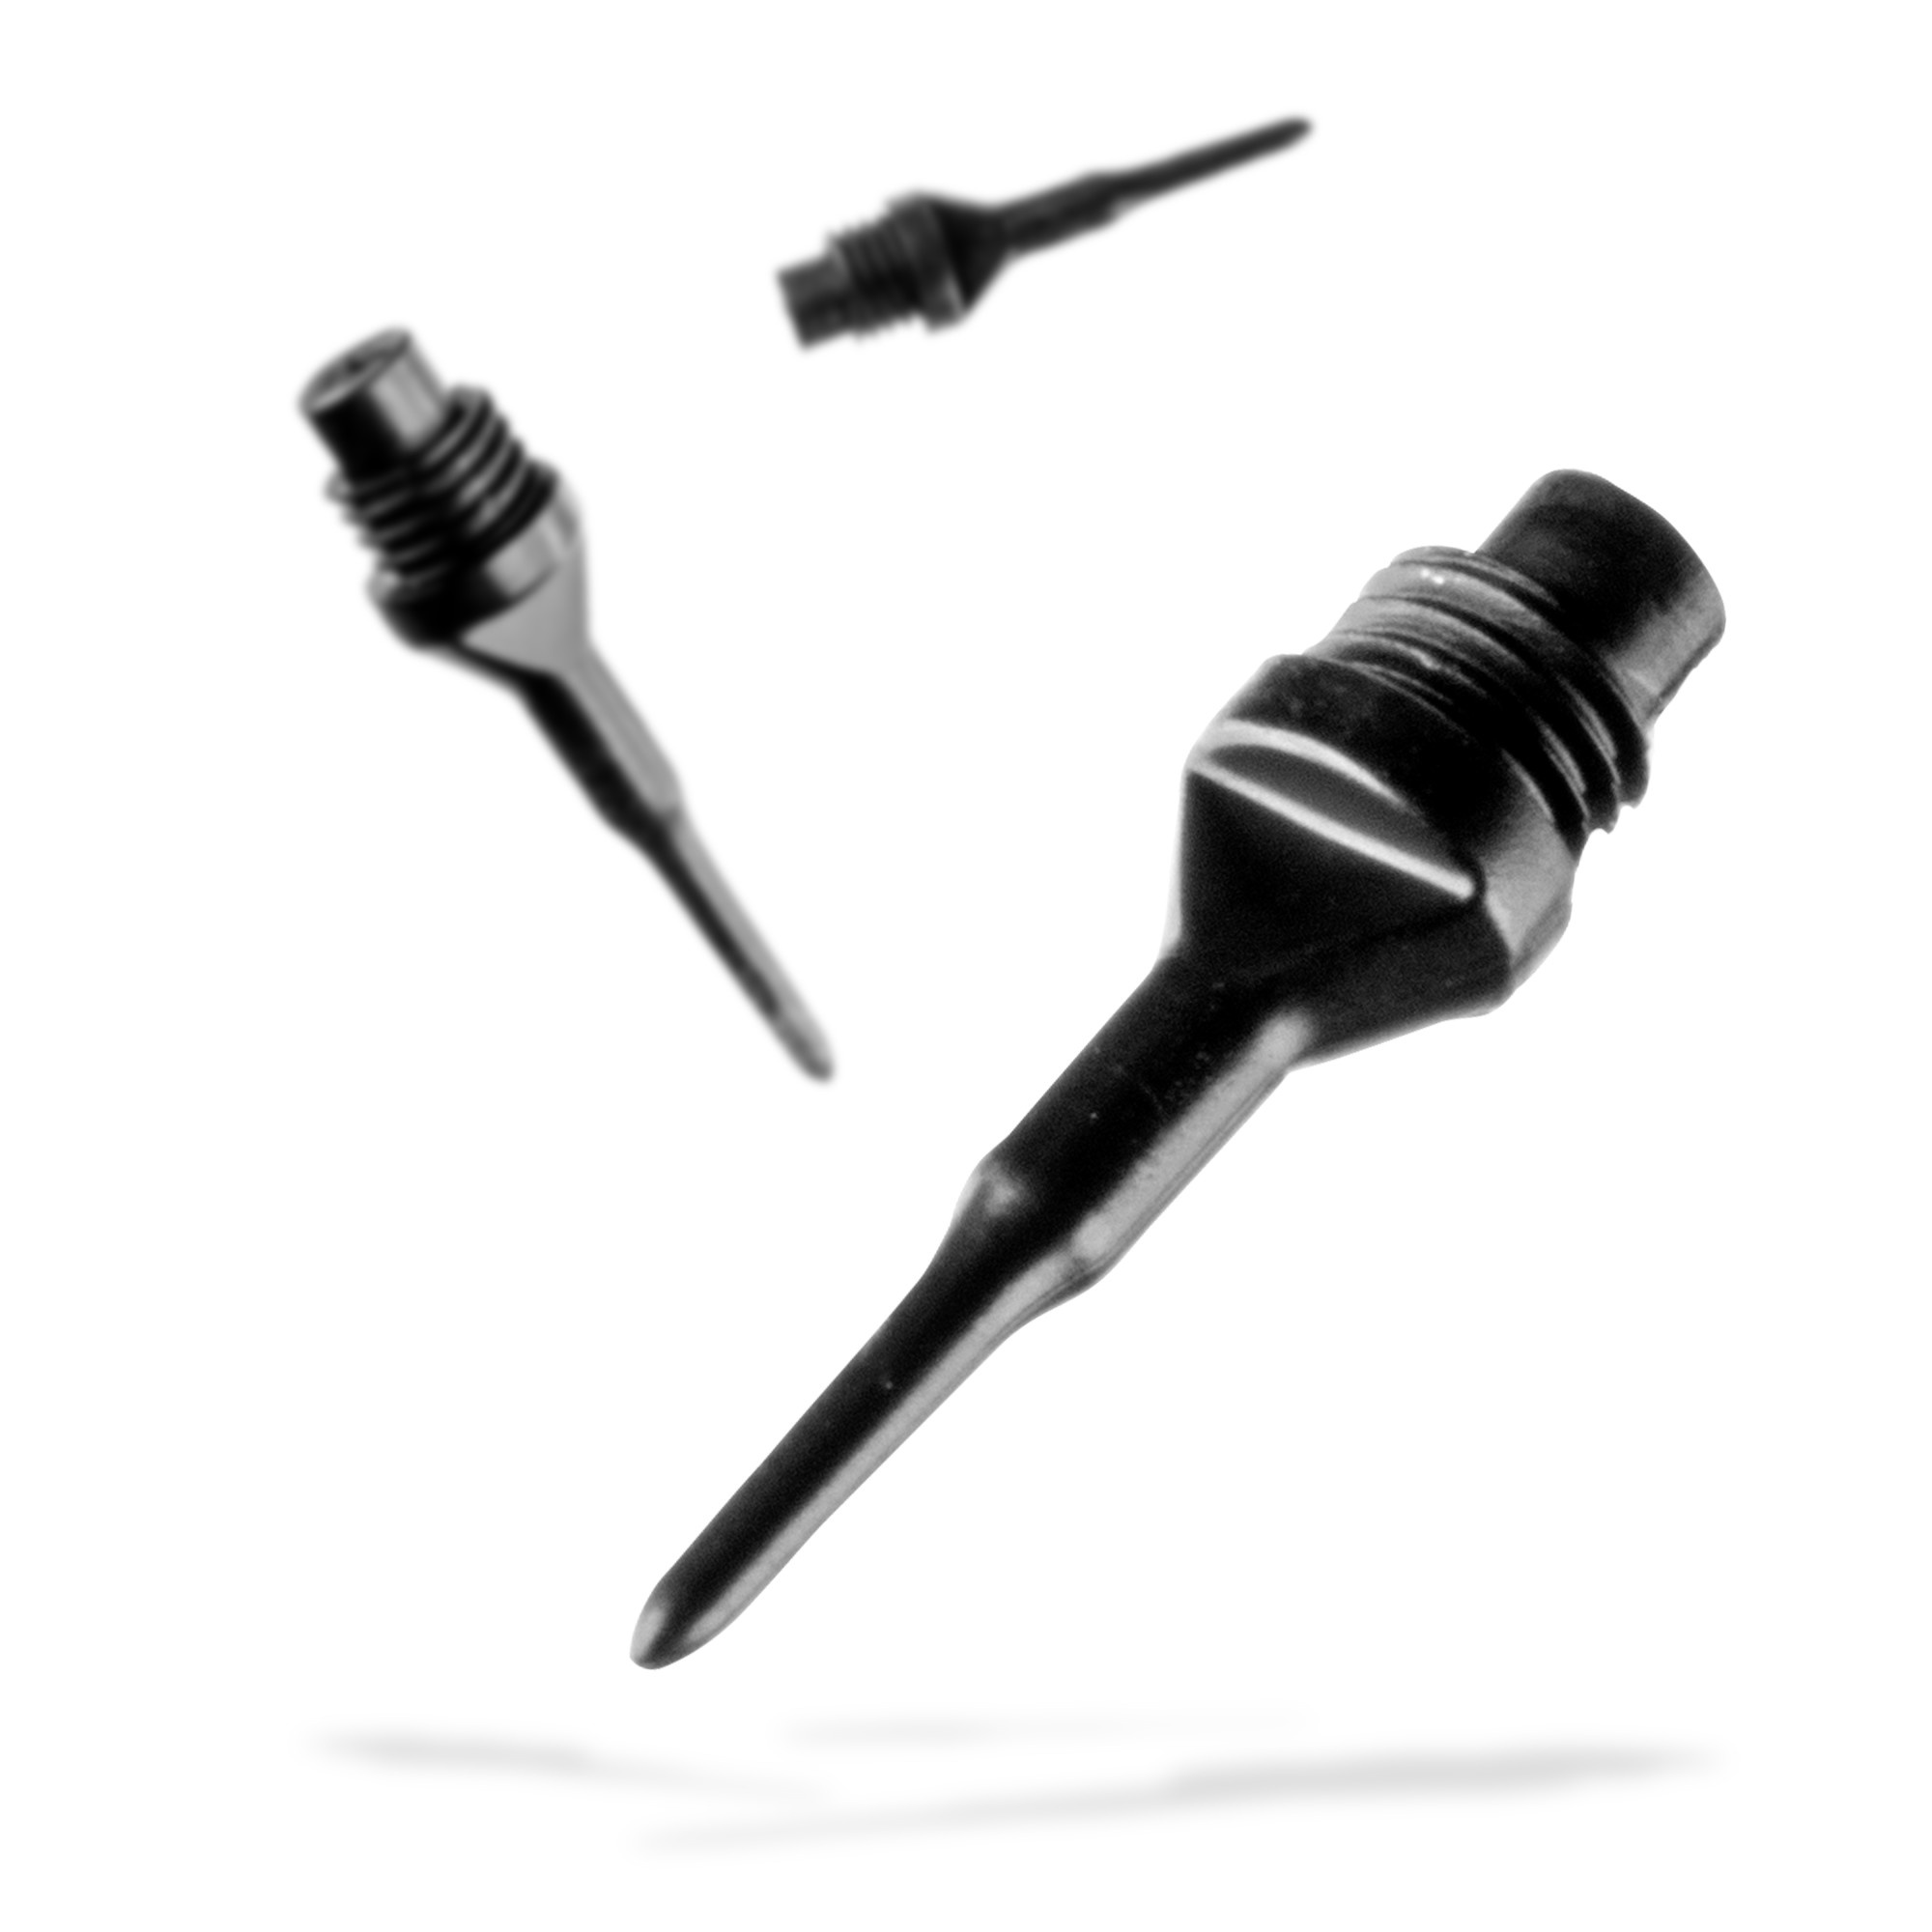
Viper Tufflex Tips II 1/4" Black 500Ct Soft Dart Tips
Soft dart tips can wear out and break after heavy use, bringing your game to a halt if you don’t have extras on hand. The Viper ¼” Tufflex II Tips are crafted to last hundreds of throws, and meant to be thrown longer than starter tips that will break after only a handful of throws. These tips measure 1.25” long and fit all compatible ¼” dart threads. A reinforced inner core lends extended life to your tips and are designed to withstand the force of a high speed throw from an experienced darter.
Brand: Viper
Category: Sporting Goods > Indoor Games > Throwing Darts > Dart Parts > Dart Tips